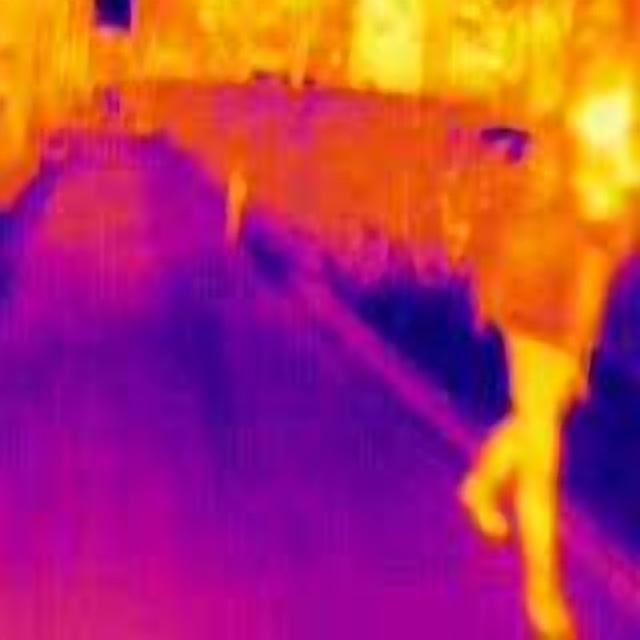
Detected objects:
label: person